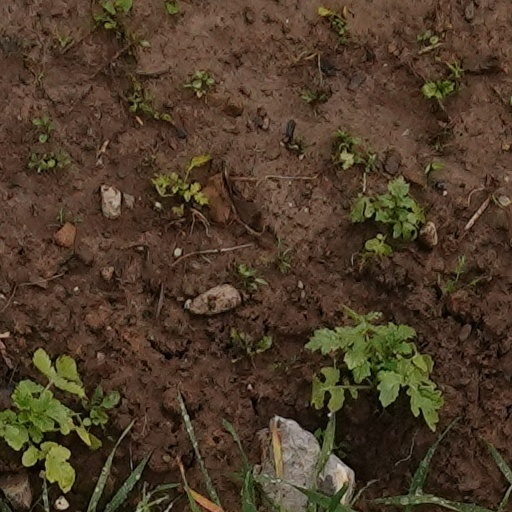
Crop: wheat